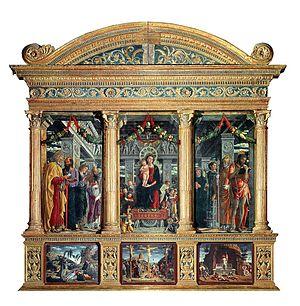
Gregorio Correr, né le 14 septembre 1409 à Venise et mort le 19 novembre 1464 à Vérone, est un humaniste et ecclésiastique de la Renaissance italienne qui fut patriarche de Venise en 1464 pendant quelques mois.